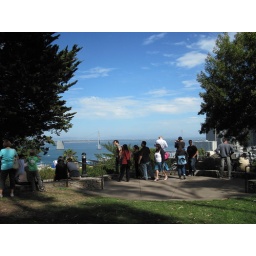
A day walking around SF. Random pictures of beautiful building and steetsA day walking around San Francisco. Random pictures of beautiful streets and buildings.